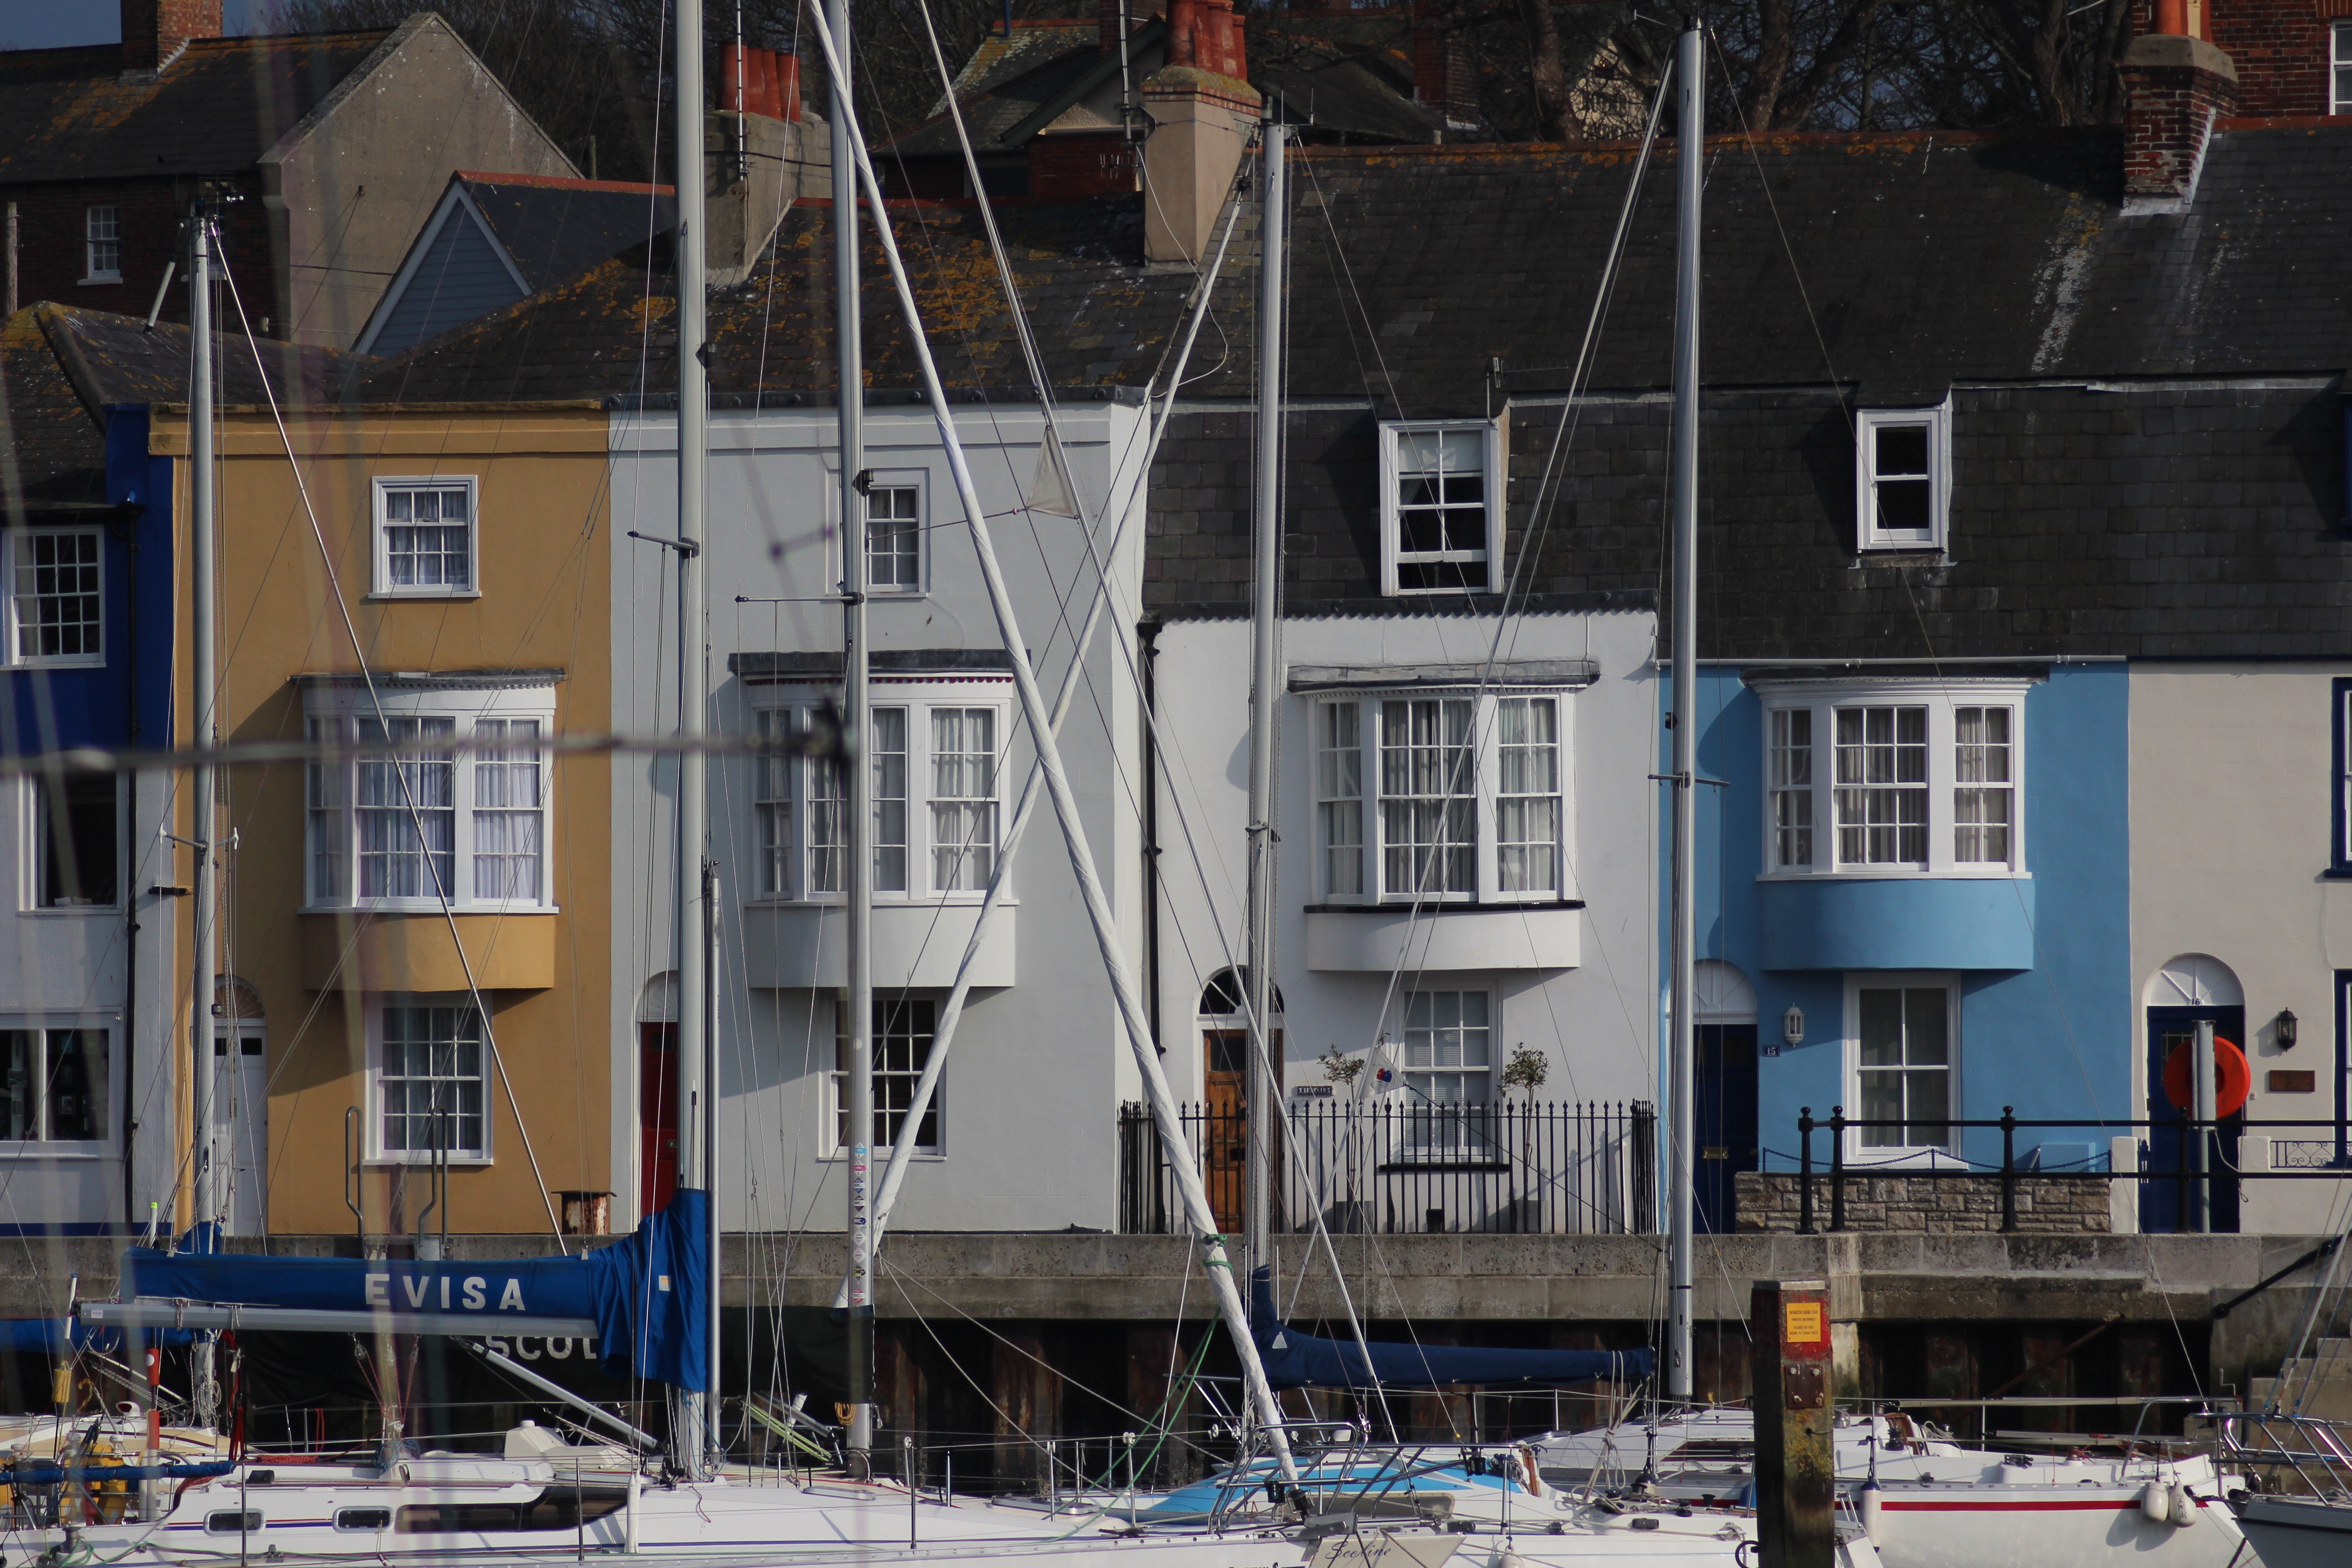
boat, vehicle, mast, colourful, facade, harbour, boats, dorset, weymouth, cottages